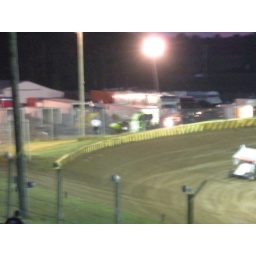
The green car got bounced up and over the wall. The driver was okay.